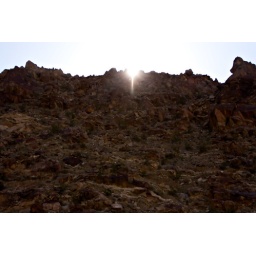
The Sun coming over the canyon walls